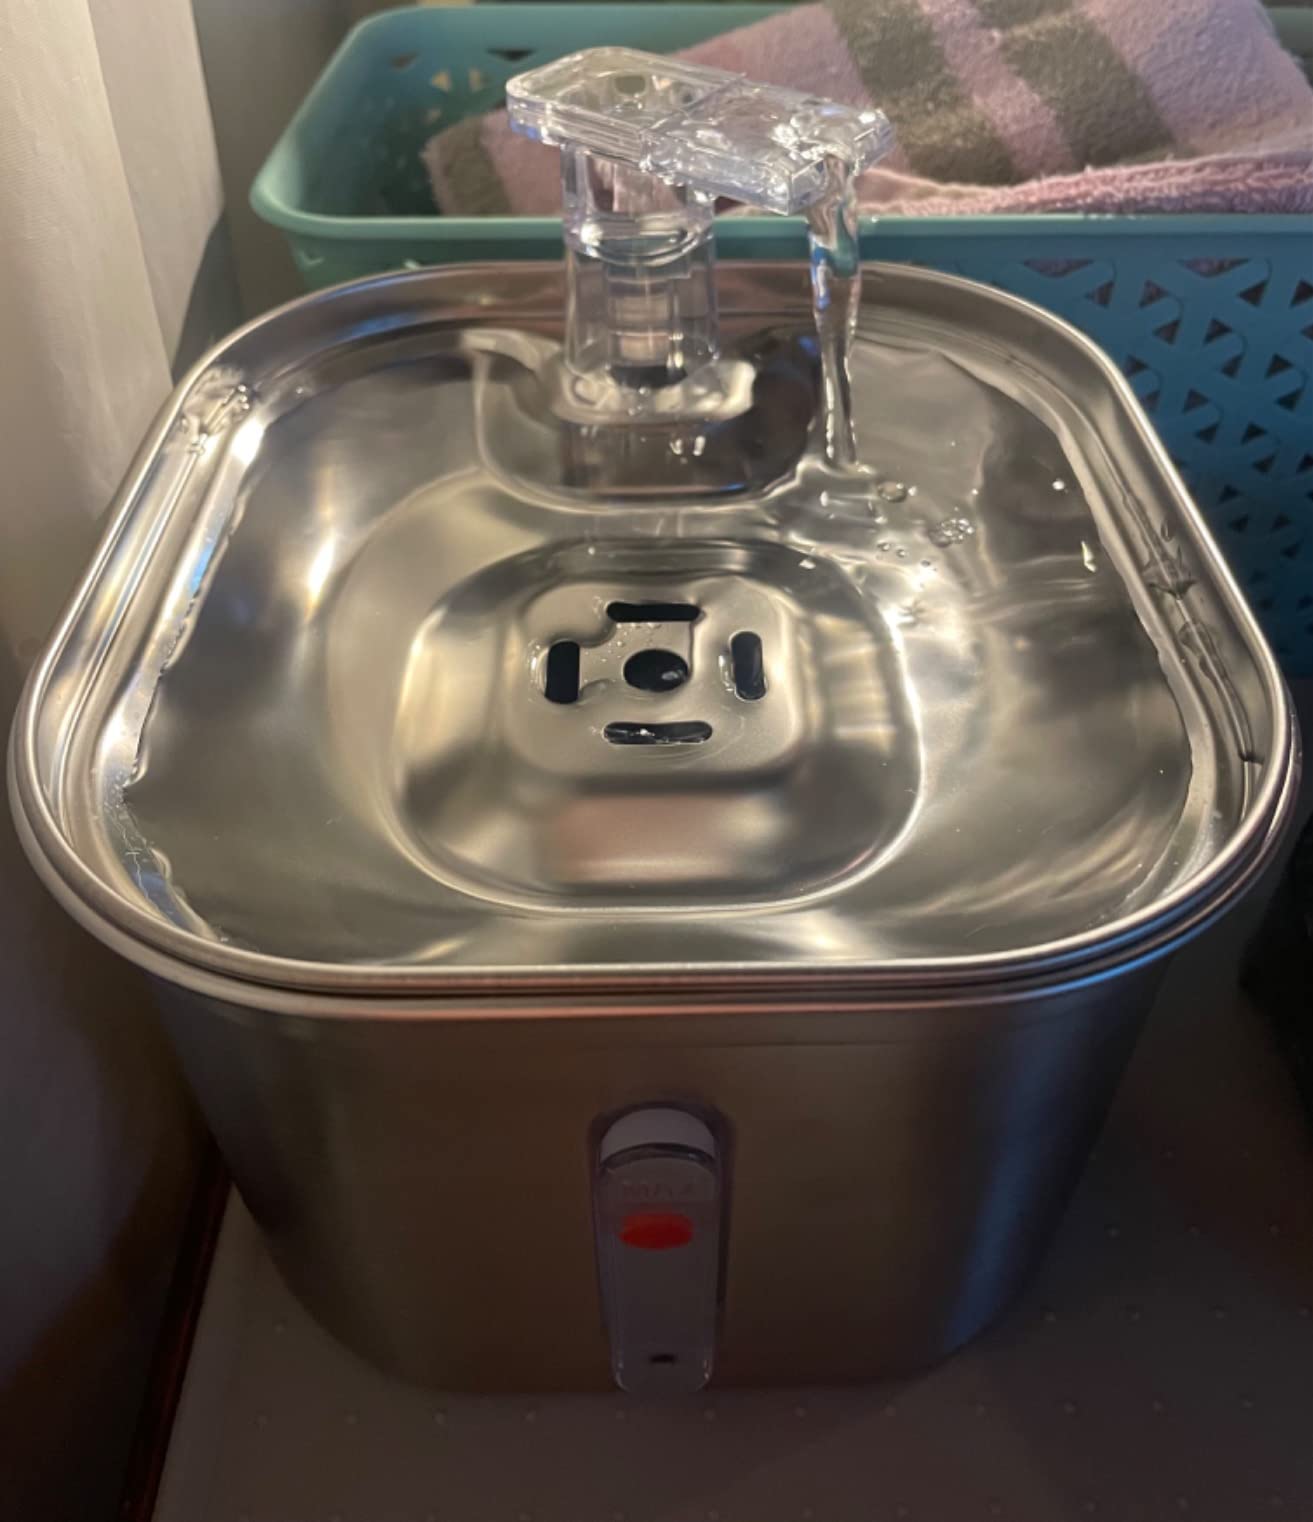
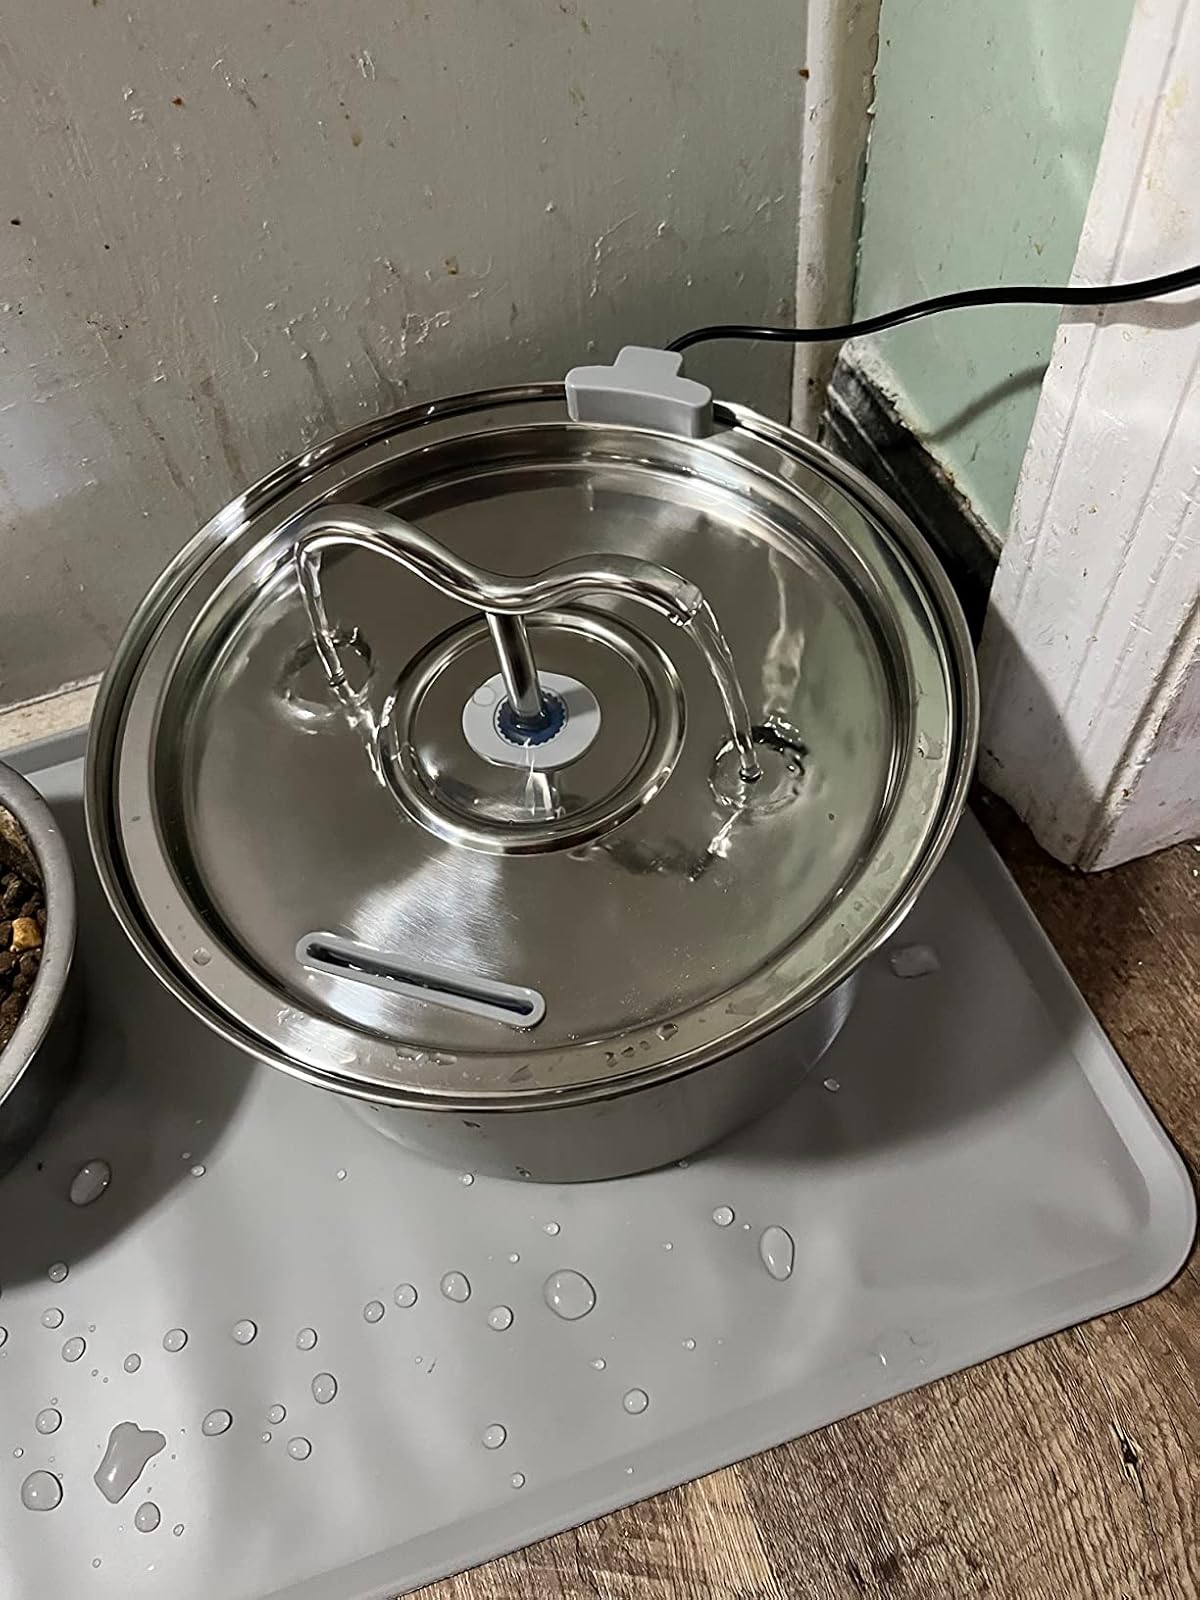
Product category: items_bowl
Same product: no